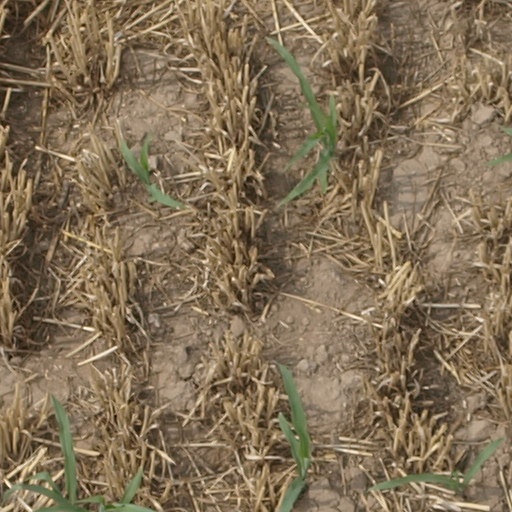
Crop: maize; corn